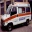
Label: ambulance